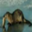
Label: otter